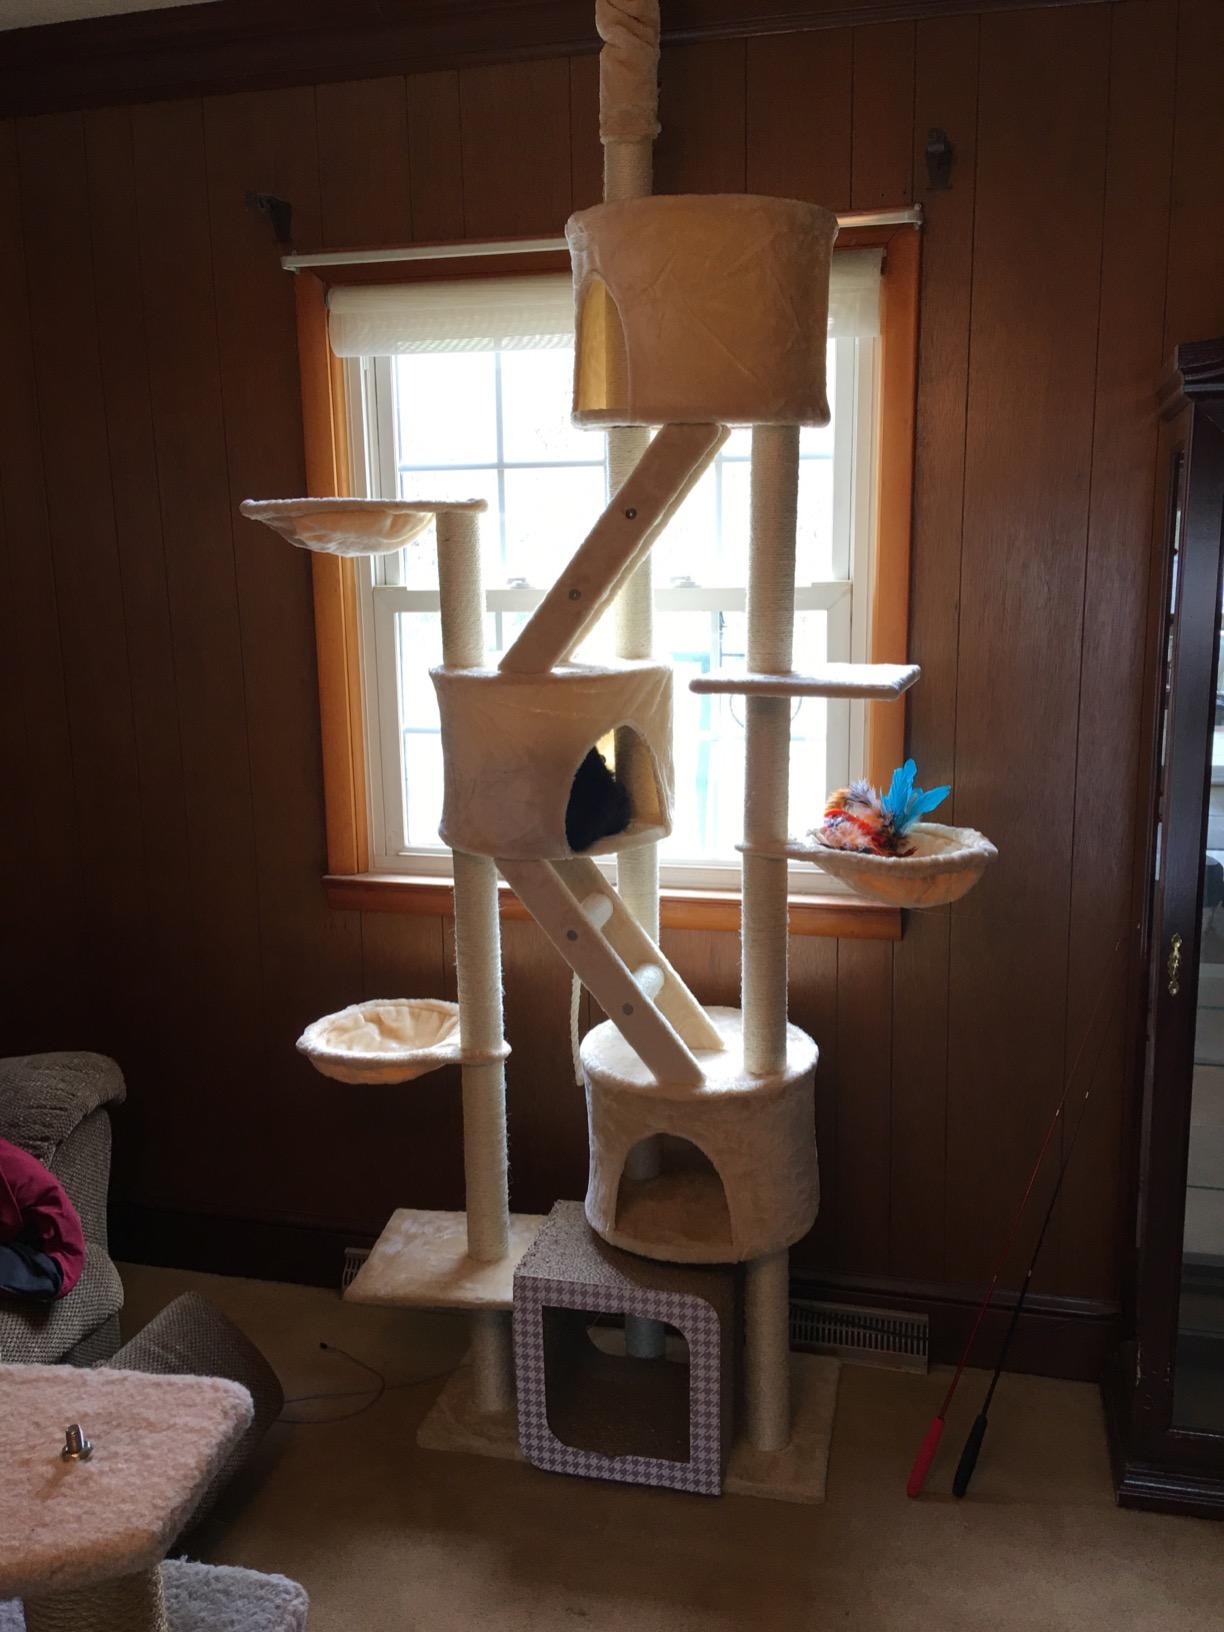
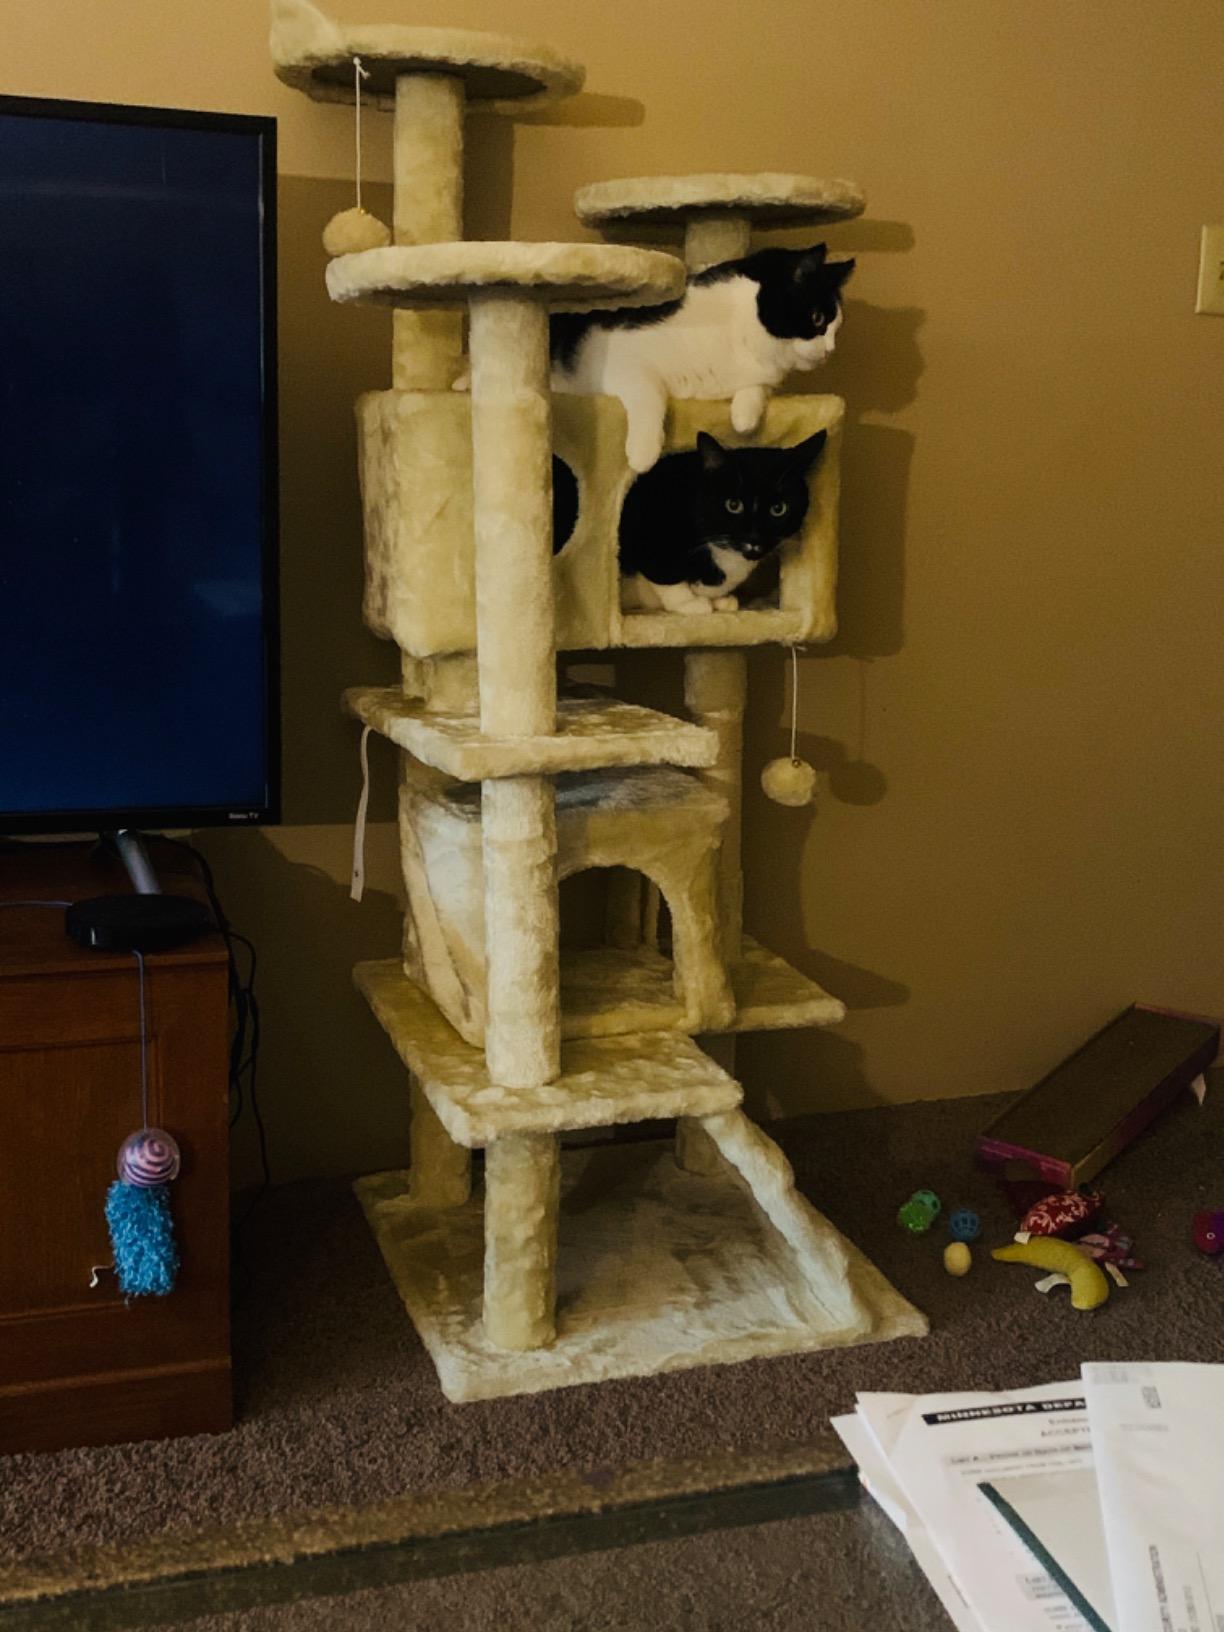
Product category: items_cat tree
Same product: no